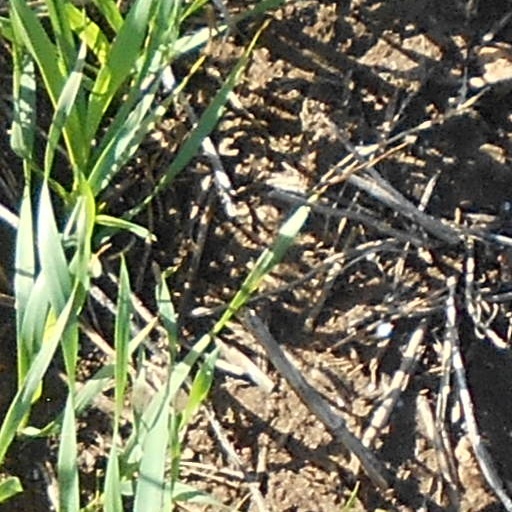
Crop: wheat